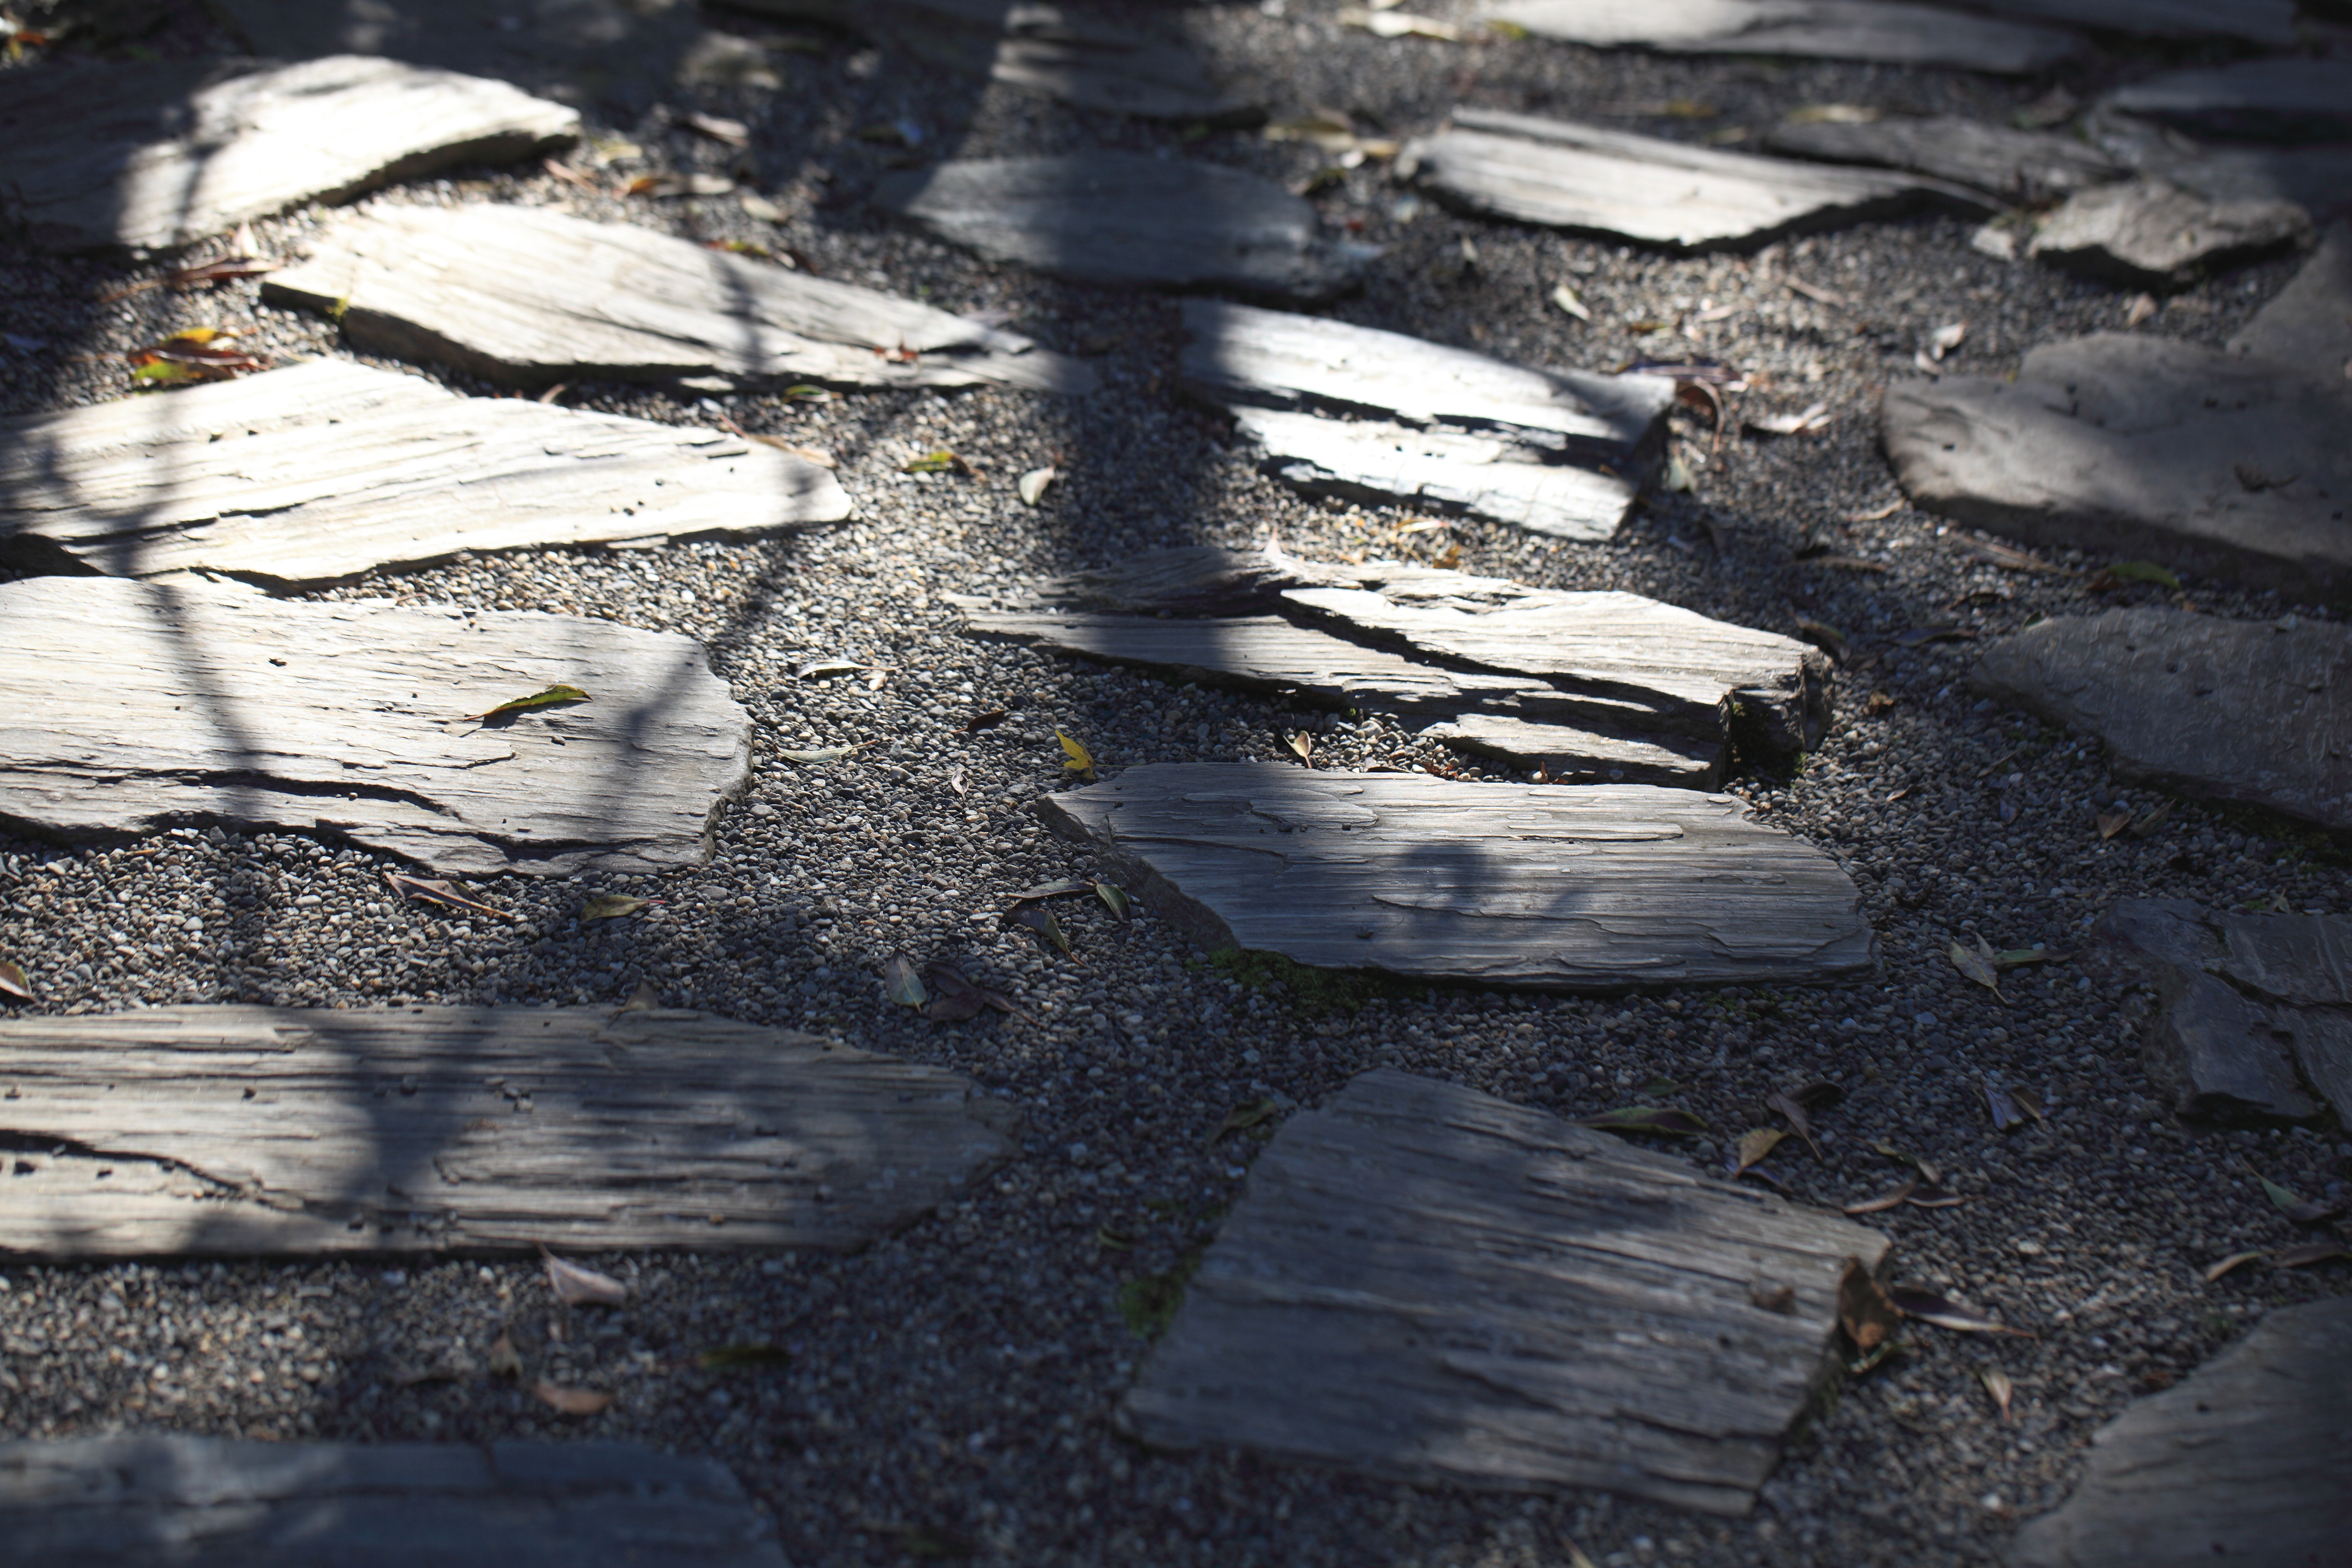
water, rock, wood, sunlight, texture, leaf, stone, asphalt, pavement, reflection, high, soil, material, 5d, hires, markii, hi, res, resolution, ibaraki, hitachiohta, seizansoh, road surface